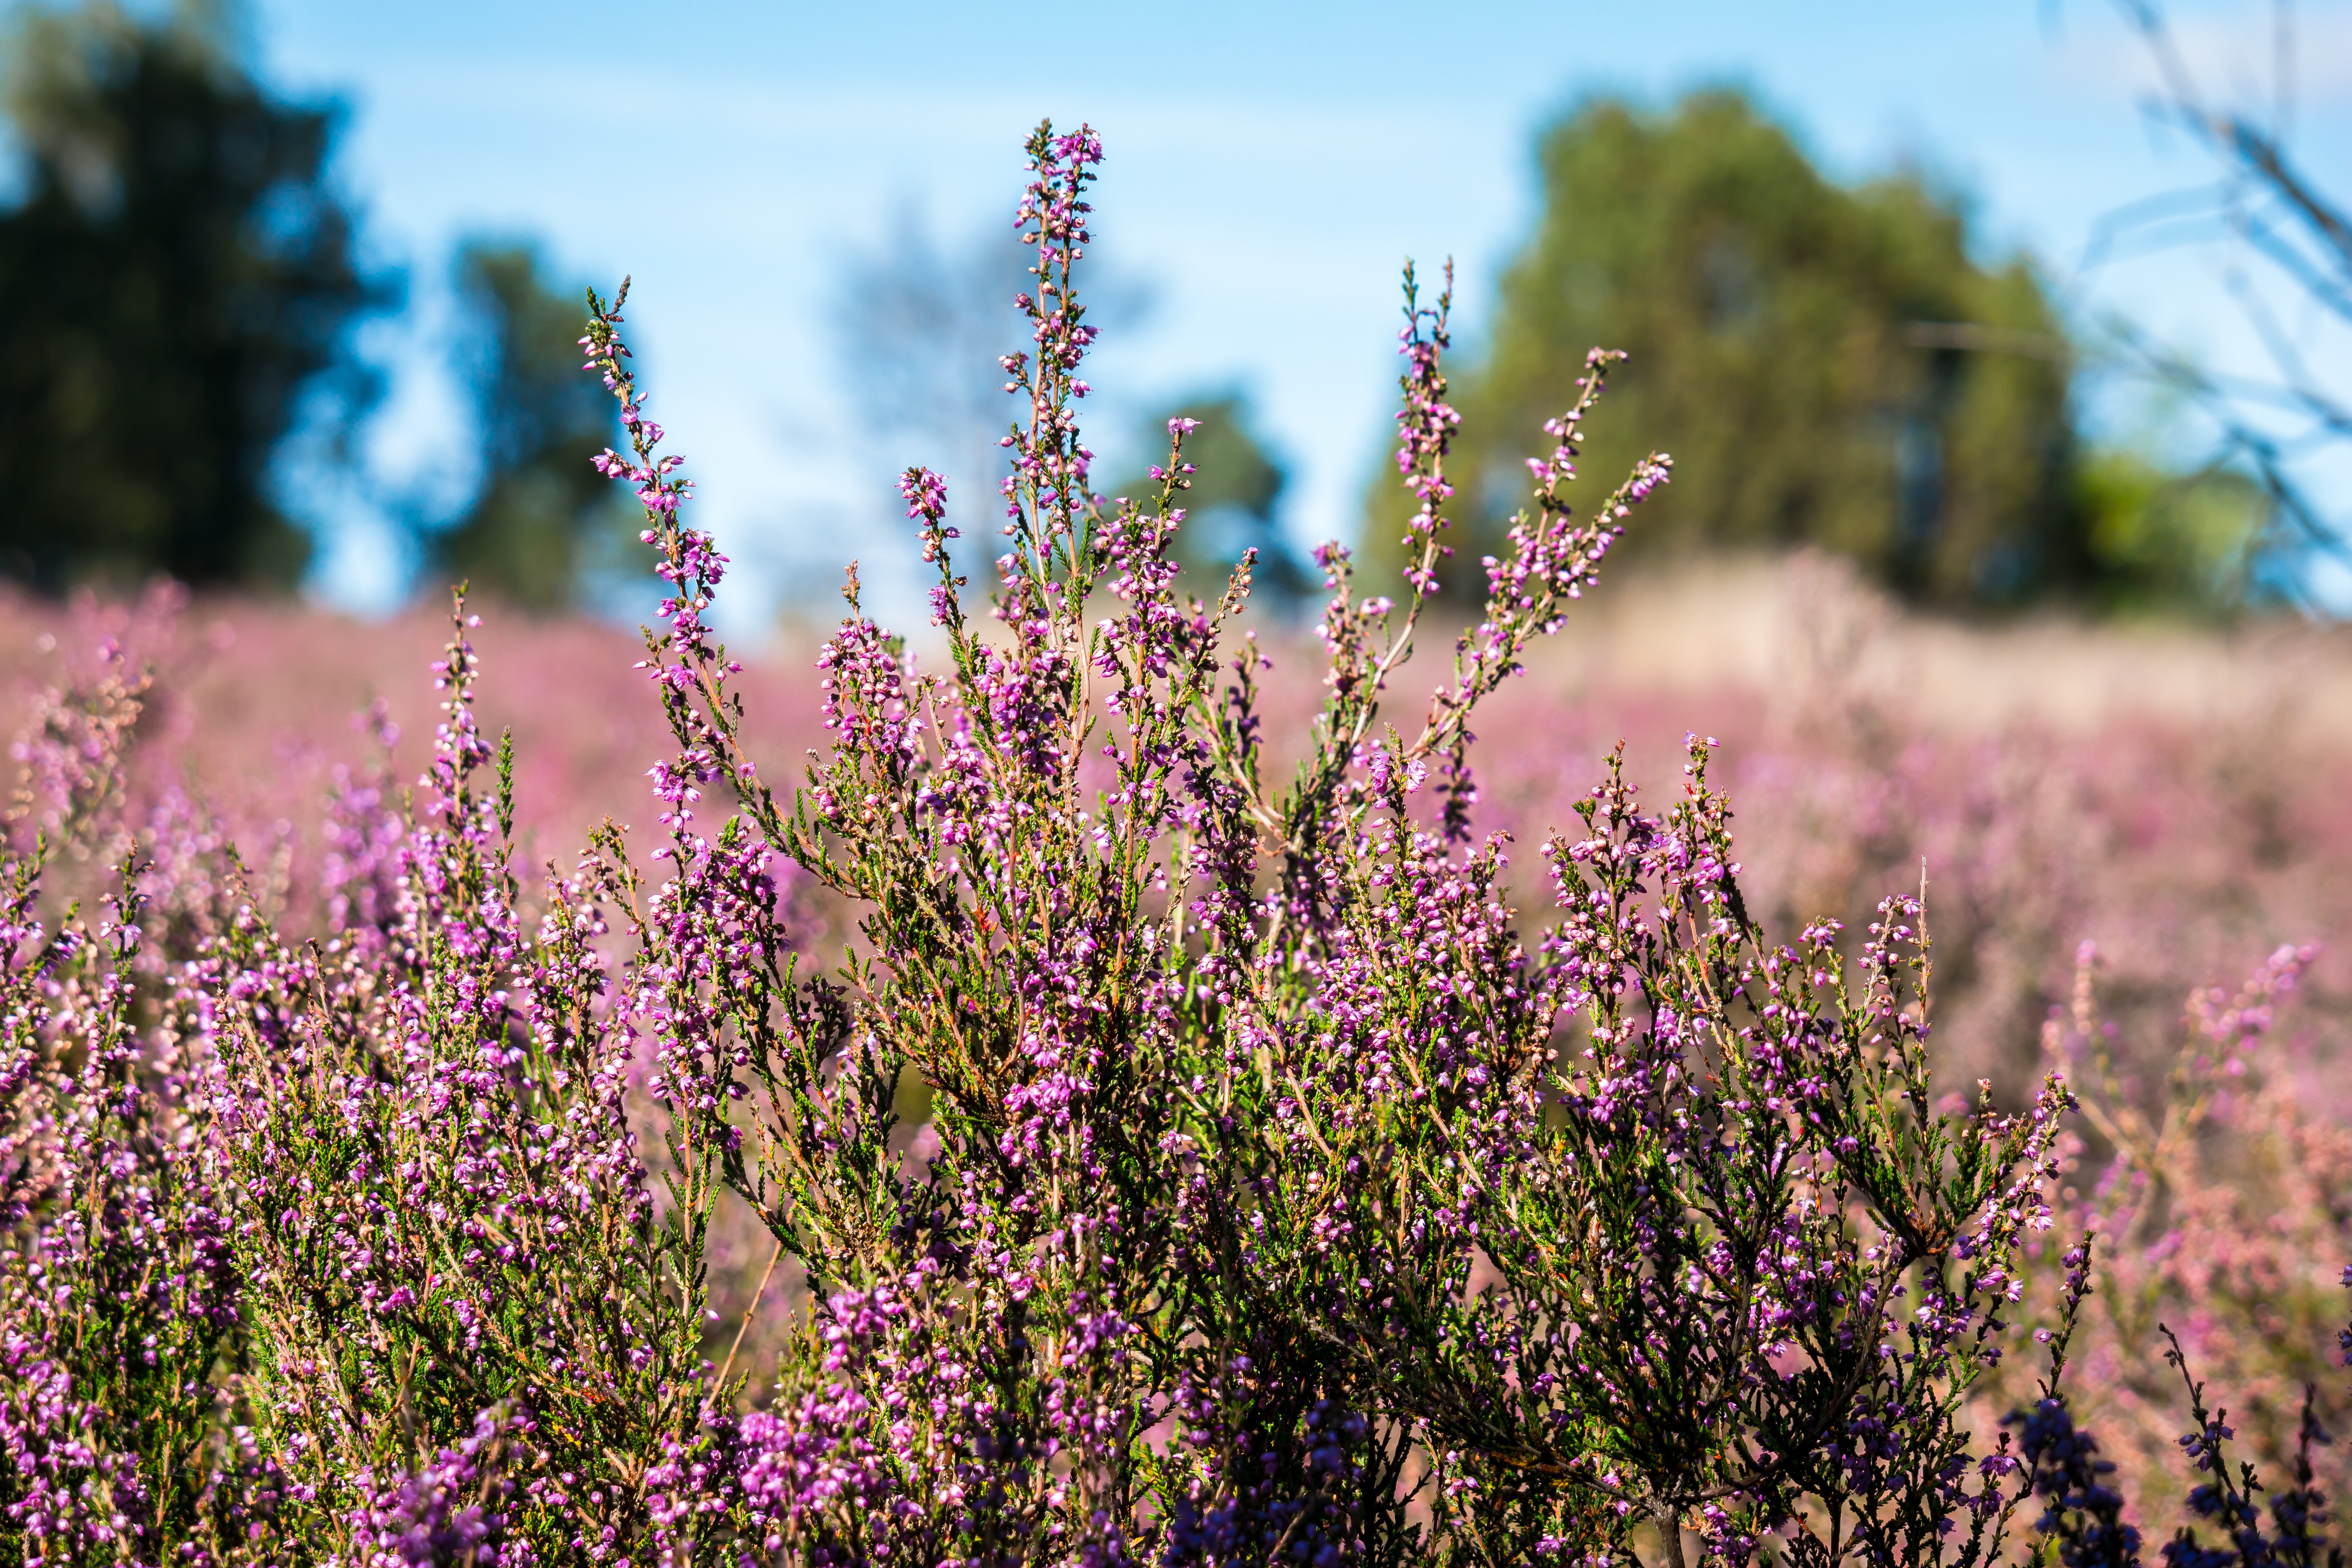
nature, grass, blossom, plant, field, meadow, prairie, flower, purple, herb, autumn, botany, pink, flora, lavender, wildflower, flowers, shrub, heather, erica, heide, erika, heathland, flowering plant, l neburg heath, calluna, grass family, land plant, english lavender